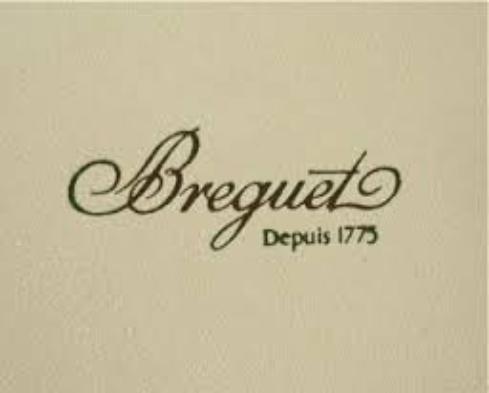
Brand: Breguet
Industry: Electronic